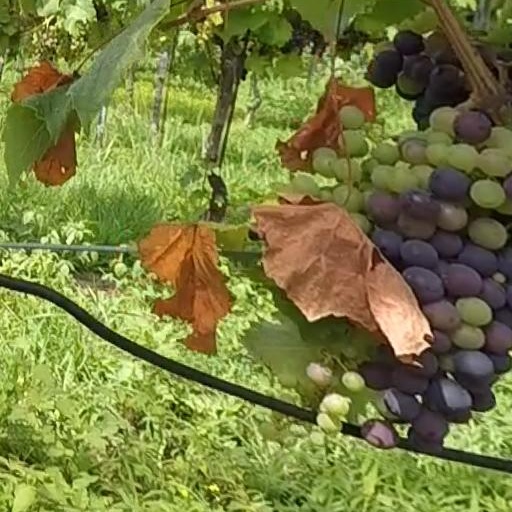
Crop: grape